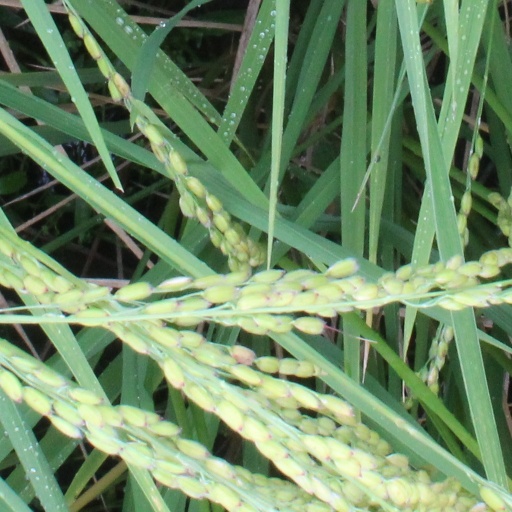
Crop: rice